Katerina Belkina

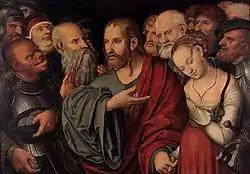

Belkina's photographic work is strongly influenced by the painting. It focuses entirely on portraits. In recent years she mainly focused on staged self-portraits. The series "Paint" combined picturesque and photographic elements and reinterpreted paintings by famous painters. The series "Hieroglyph" consists of body fragments, processed for a collage. The series "Empty Spaces" was created in 2010/11. Here she staged herself in a chilly style in front of urban skylines. Her artworks were published, for example, in "Photo Art", "Twill", "Kunstbeeld.NL", "Eyemazing", the "Monthly Art Magazine", "Fine Art Photo", "Zebra", "National Geographic" and in the Russian "Gala", Photo Biennale of the Russian Museum.